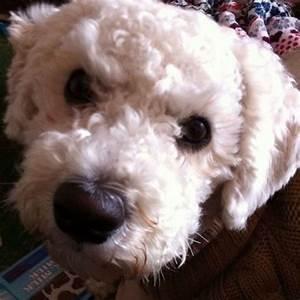
dog